Pickling

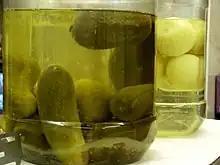
A jar of pickled cucumbers (front) and a jar of pickled onions (back)

Pickling is the process of preserving or extending the shelf life of food by either anaerobic fermentation in brine or immersion in vinegar. The pickling procedure typically affects the food's texture and flavor. The resulting food is called a "pickle", or, if named, the name is prefaced with the word "pickled". Foods that are pickled include vegetables, fruits, mushrooms, meats, fish, dairy and eggs.